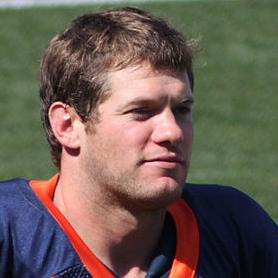
Age: 27